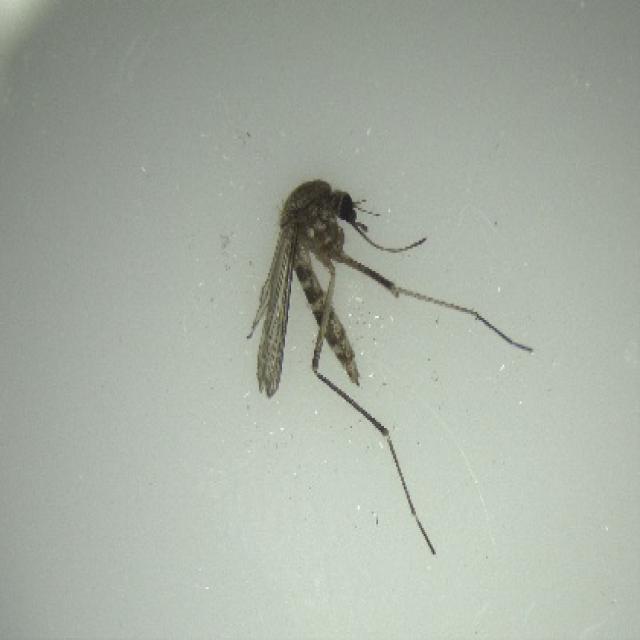
Species: aedes_vexans